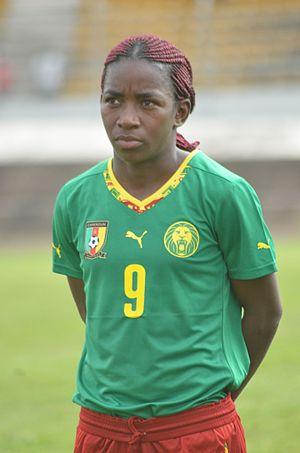
Attaquante de l'équipe de football du Cameroun
Madeleine Michèle Ngono Mani est une joueuse de football camerounaise née le 16 octobre 1983 à Mvaa. Elle évolue au poste d'avant centre.